Mendip Hills

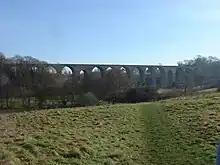
Pensford Viaduct (disused)

The western end of the Mendip Hills has, since 1972, been designated an Area of Outstanding Natural Beauty (AONB) under the National Parks and Access to the Countryside Act 1949. The Mendip Society, which was formed in 1965, helps to raise awareness of this designation and protect the area. The society runs a programme of guided walks and educational presentations. The society also has a small grants fund to assist communities with the conservation and enhancement of the landscape and to encourage its enjoyment and celebration.